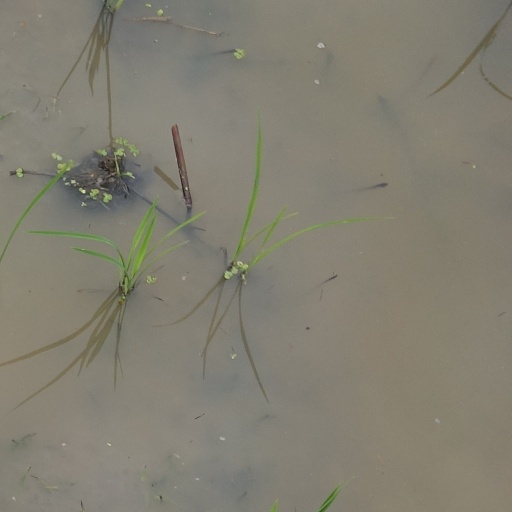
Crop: rice